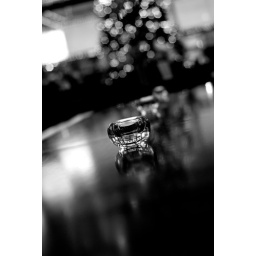
Glass candle holder on a restaurant table during the Holidays in NYC.